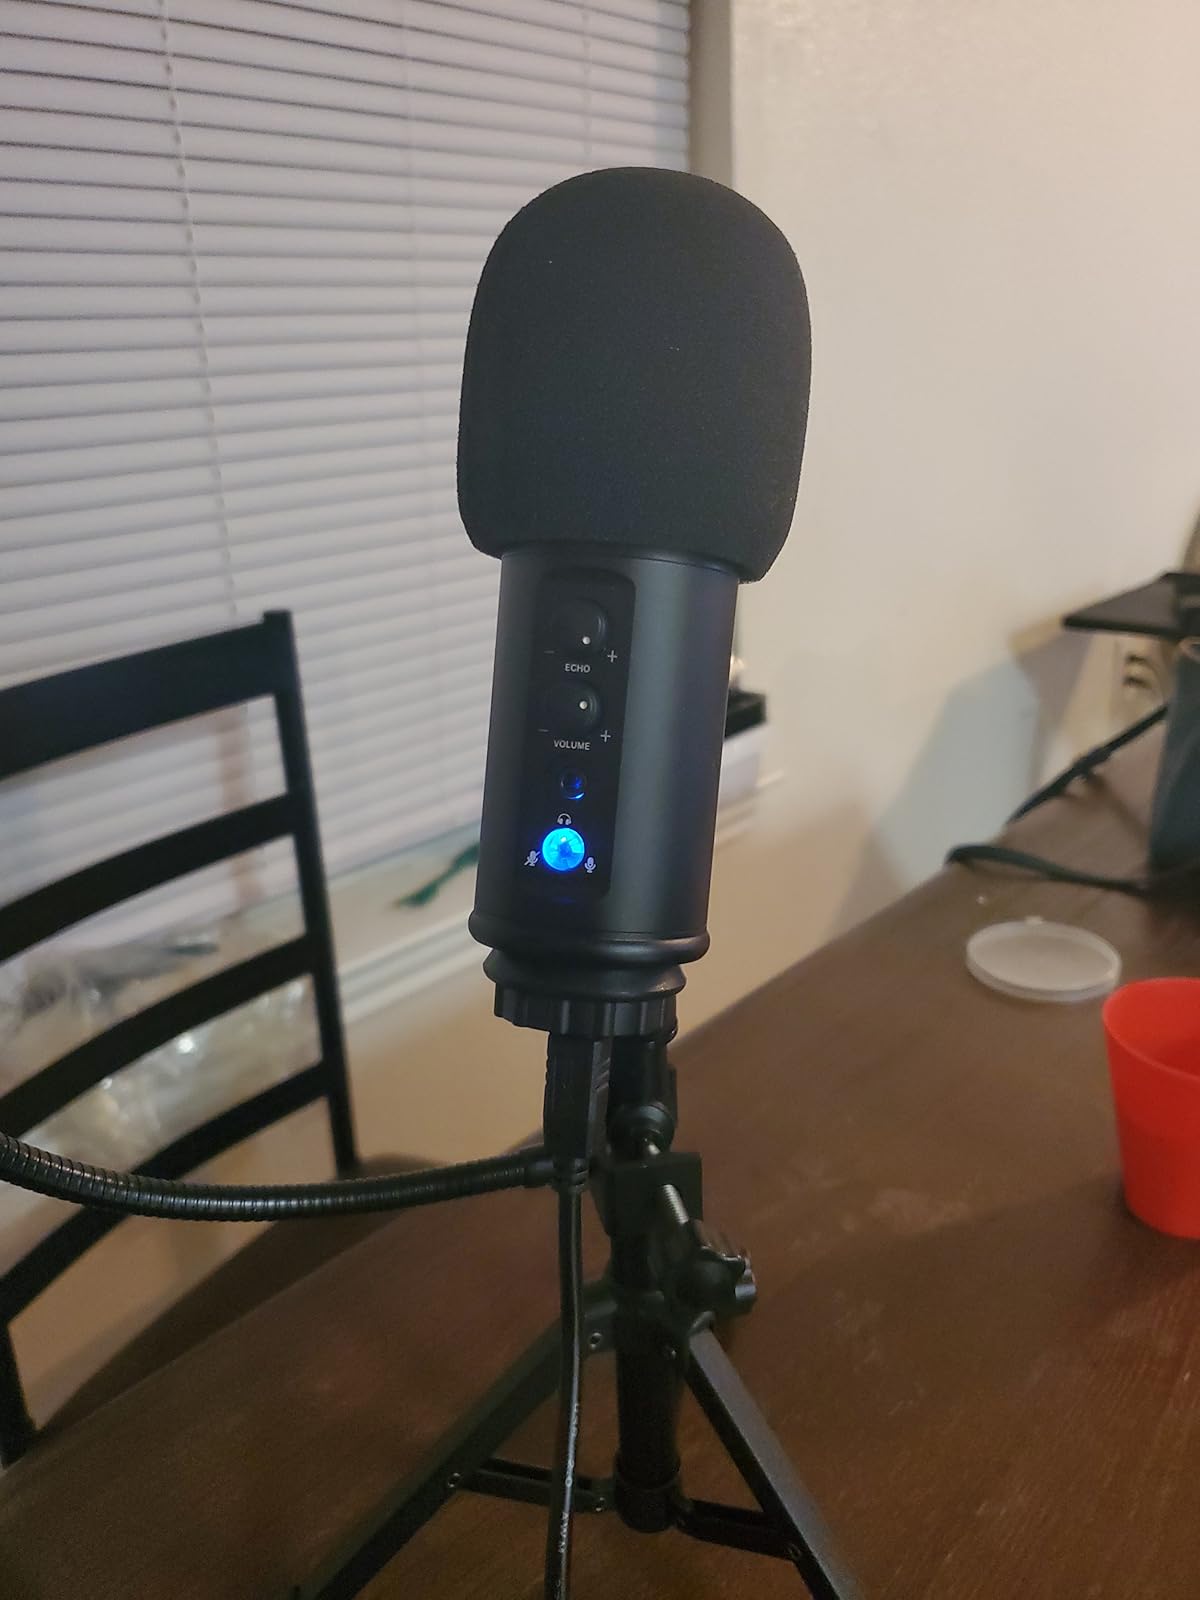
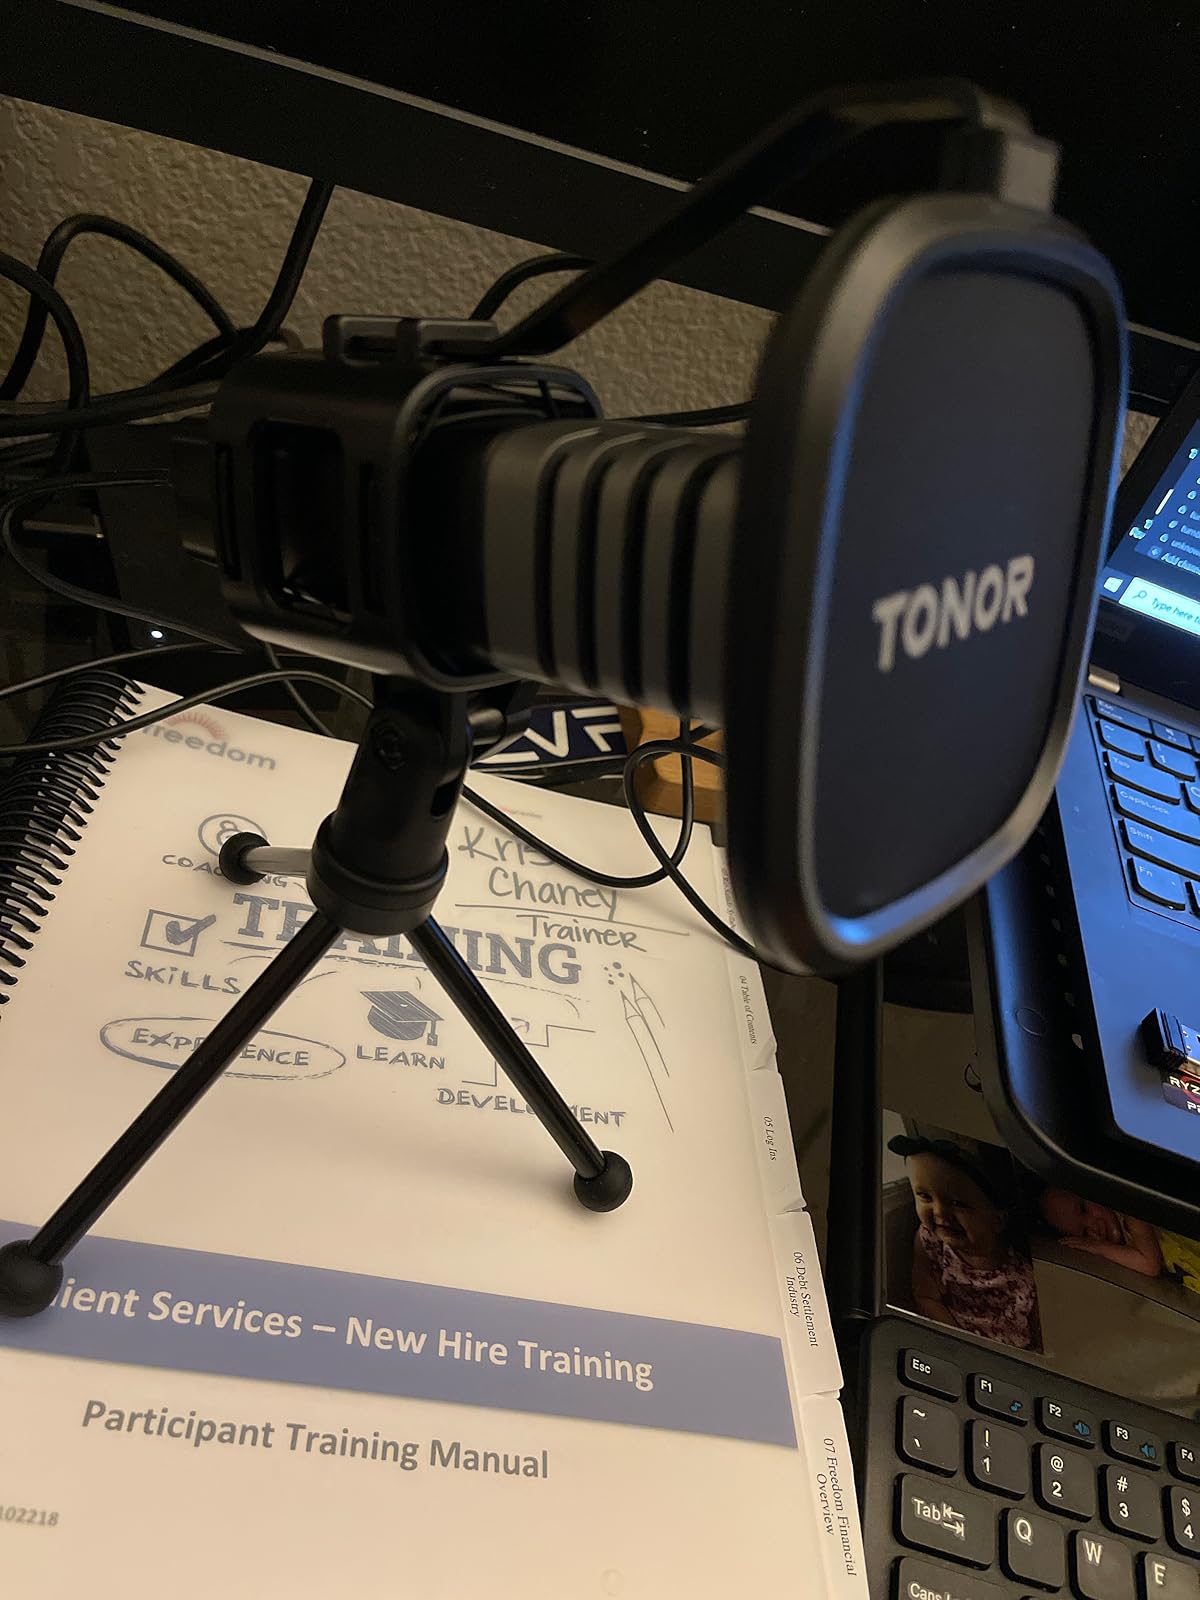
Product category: microphone
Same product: no